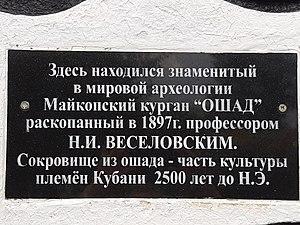
Nikolaï Ivanovitch Vesselovski, né le 12 novembre 1848 à Moscou et mort à Moscou en 1918, est un archéologue et orientaliste russe qui mena des fouilles dans le Caucase et en Asie centrale. Il dirigea des fouilles à Samarcande, et fut le premier à découvrir des objets préhistoriques du littoral de la mer Noire avec aussi des objets scythes. Il fouilla les kourganes de Kelemersskaïa et le kourgane de Solokha.